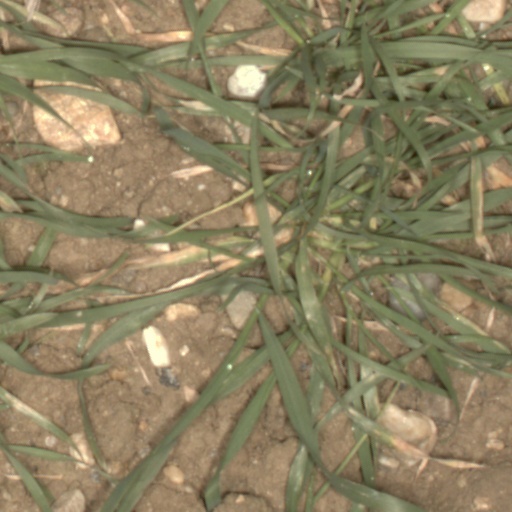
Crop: wheat